Fort Saint Vrain Nuclear Power Plant

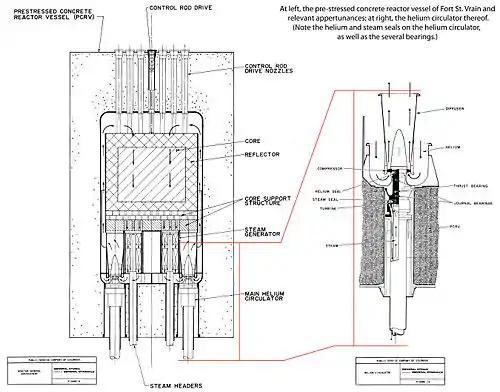
Diagram of the PCRV (left) and helium circulator (right) of the Fort St. Vrain reactor

The Fort St. Vrain HTGR was substantially more efficient than modern light water reactors, reaching a thermal efficiency of 39-40%, excellent for a steam-cycle power plant. Operation of the HTGR design could be readily attenuated to follow the electrical power demand load, rather than be required to generate its nameplate power all the time. The reactor was also comparatively fuel efficient, with a maximum burnup of 90,000 MW days thermal per metric ton of heavy metal (compared to contemporaneous Light Water Reactors with burn ups of 10,000 - 40,000 MWd/tHM). However, the problems that occurred leading to its debugging led to its early demise.